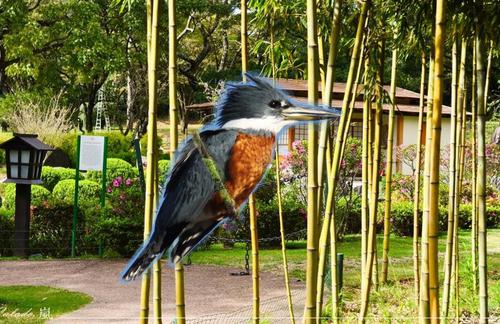
Bird species: Ringed_Kingfisher
Bird type: landbird
Background: land